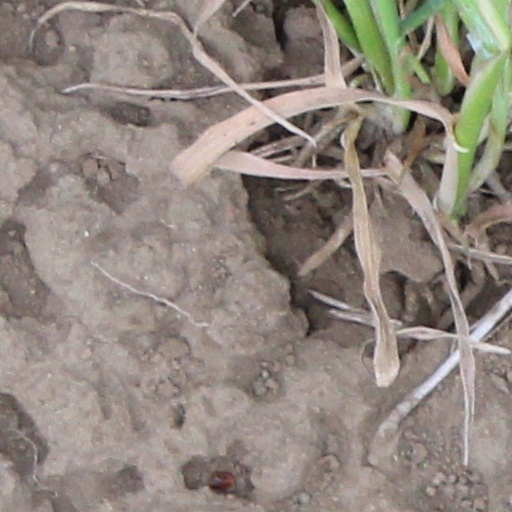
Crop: wheat